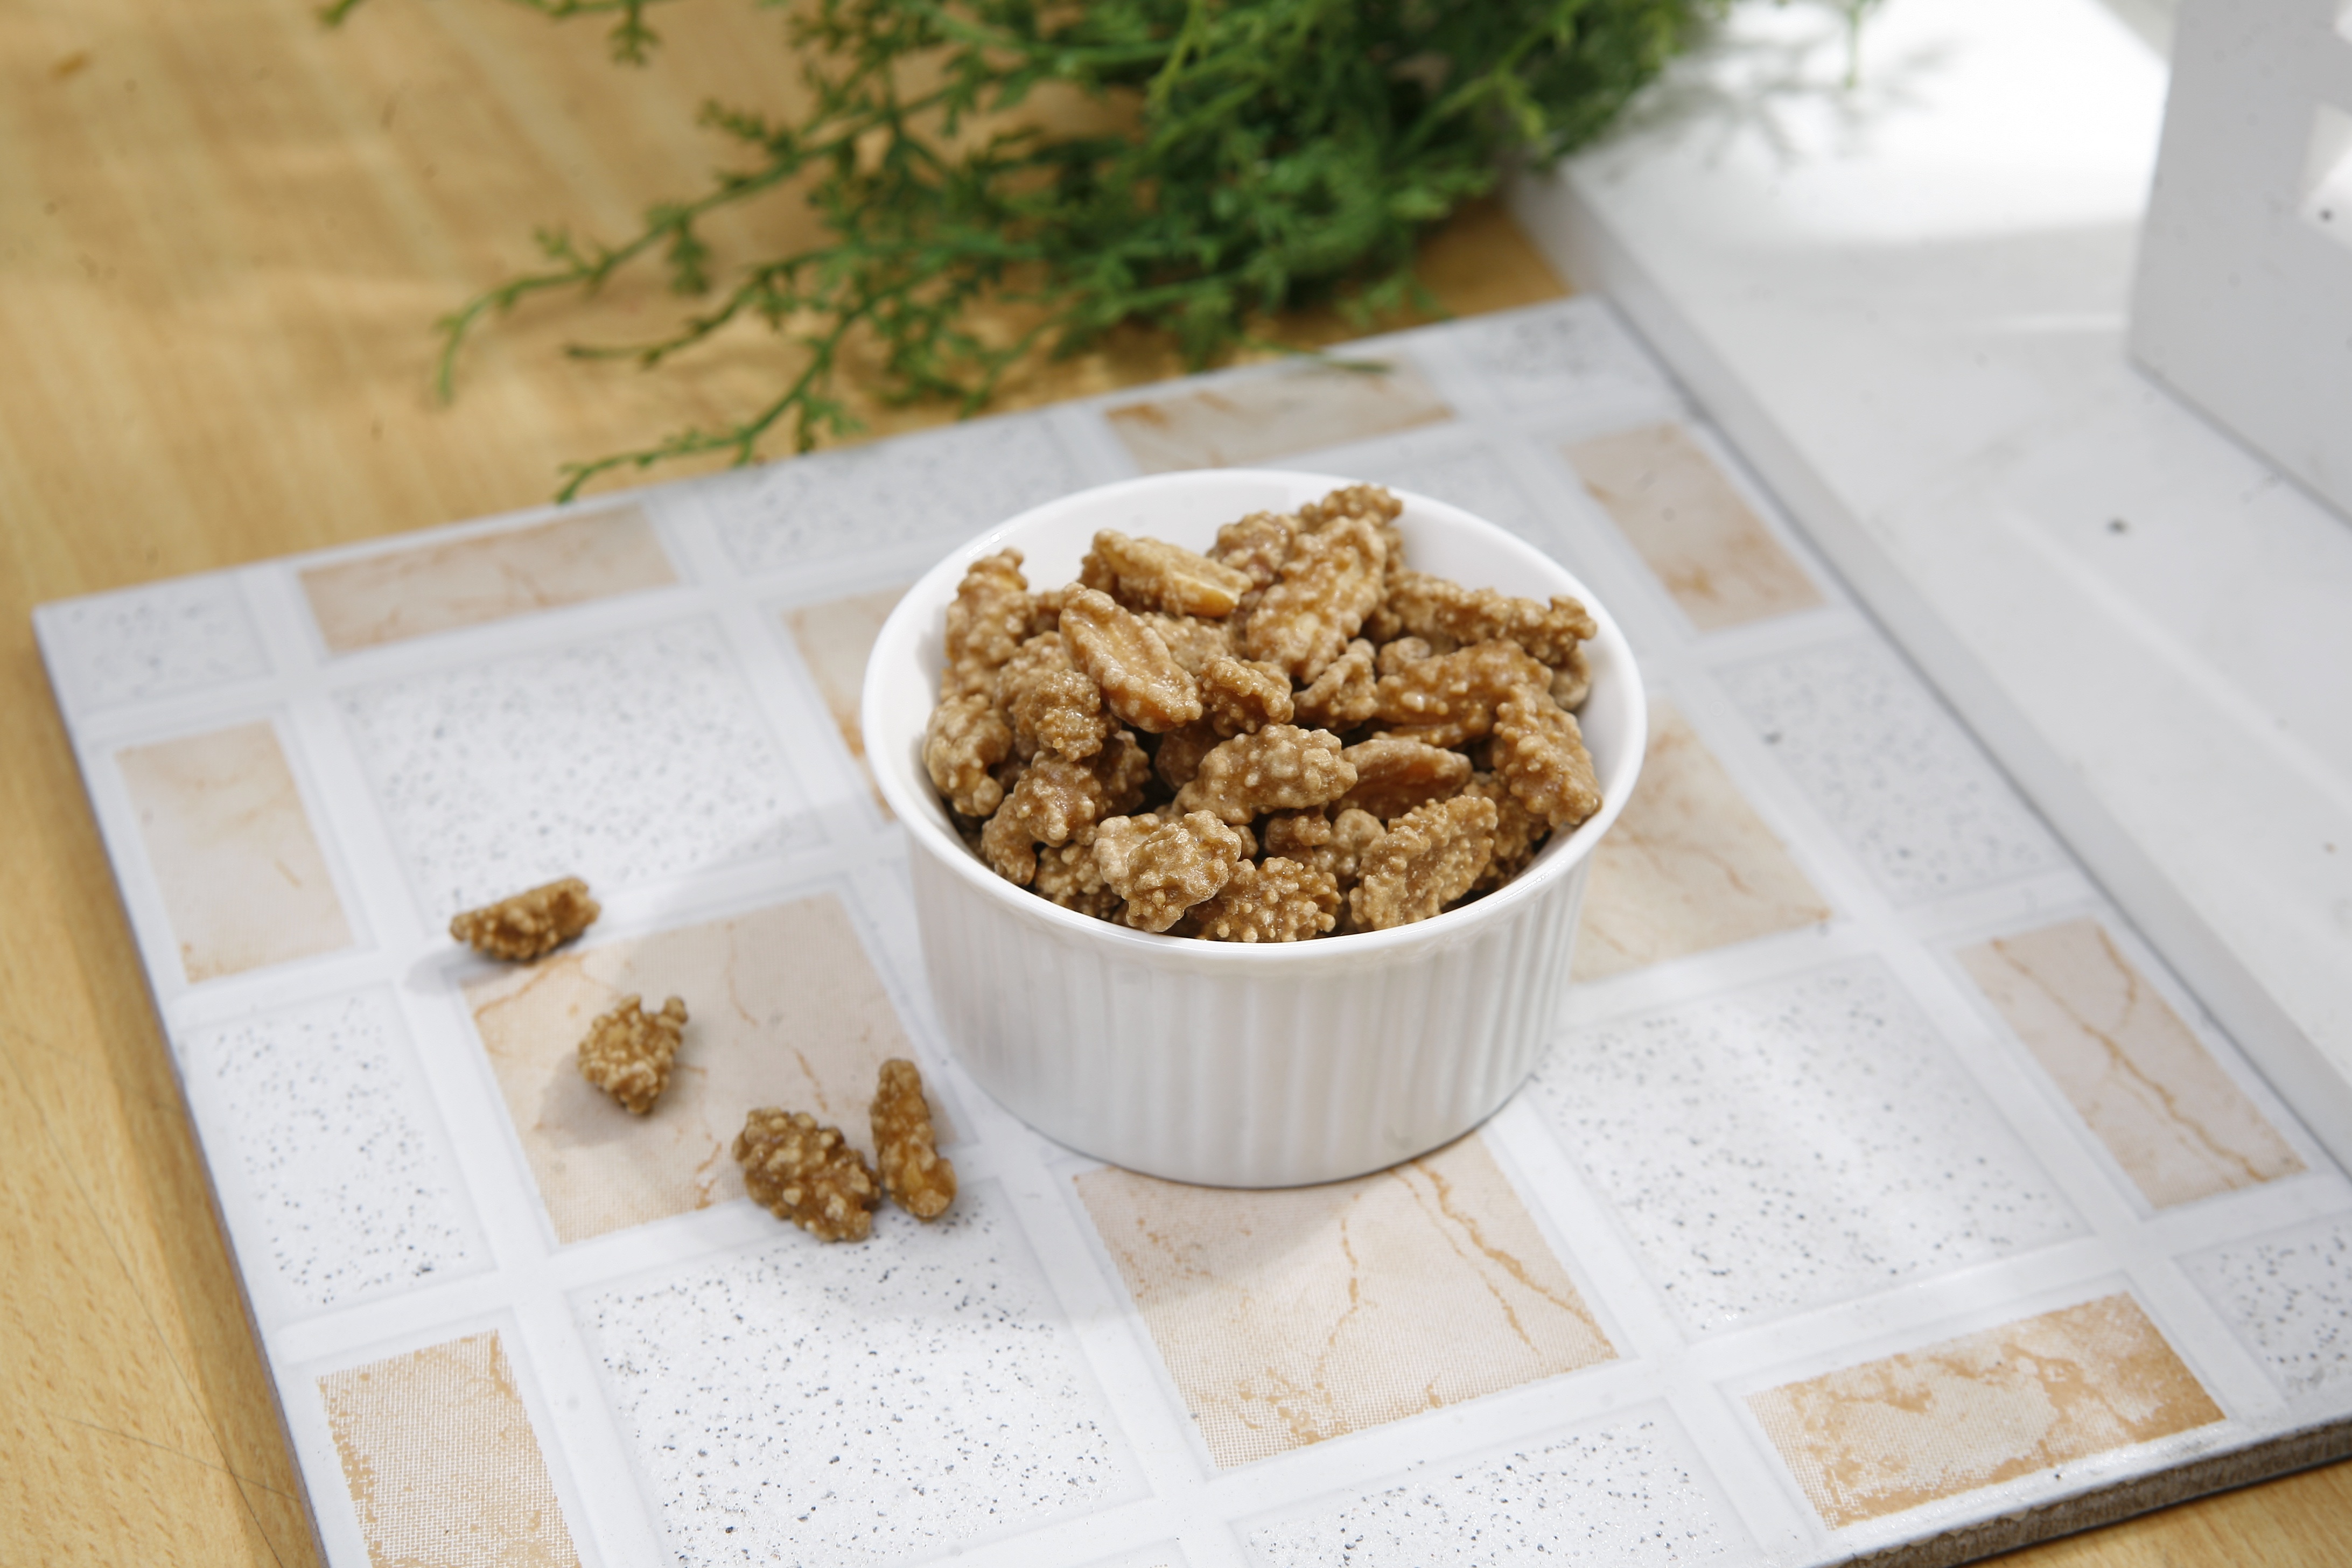
plant, dish, meal, food, produce, breakfast, baking, dessert, cereal, coconut, vegetarian food, peanut, flavor, snack food, seasoned peanuts